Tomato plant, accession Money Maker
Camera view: horizontal (90 deg, fisheye); turntable rotation: 240 degrees
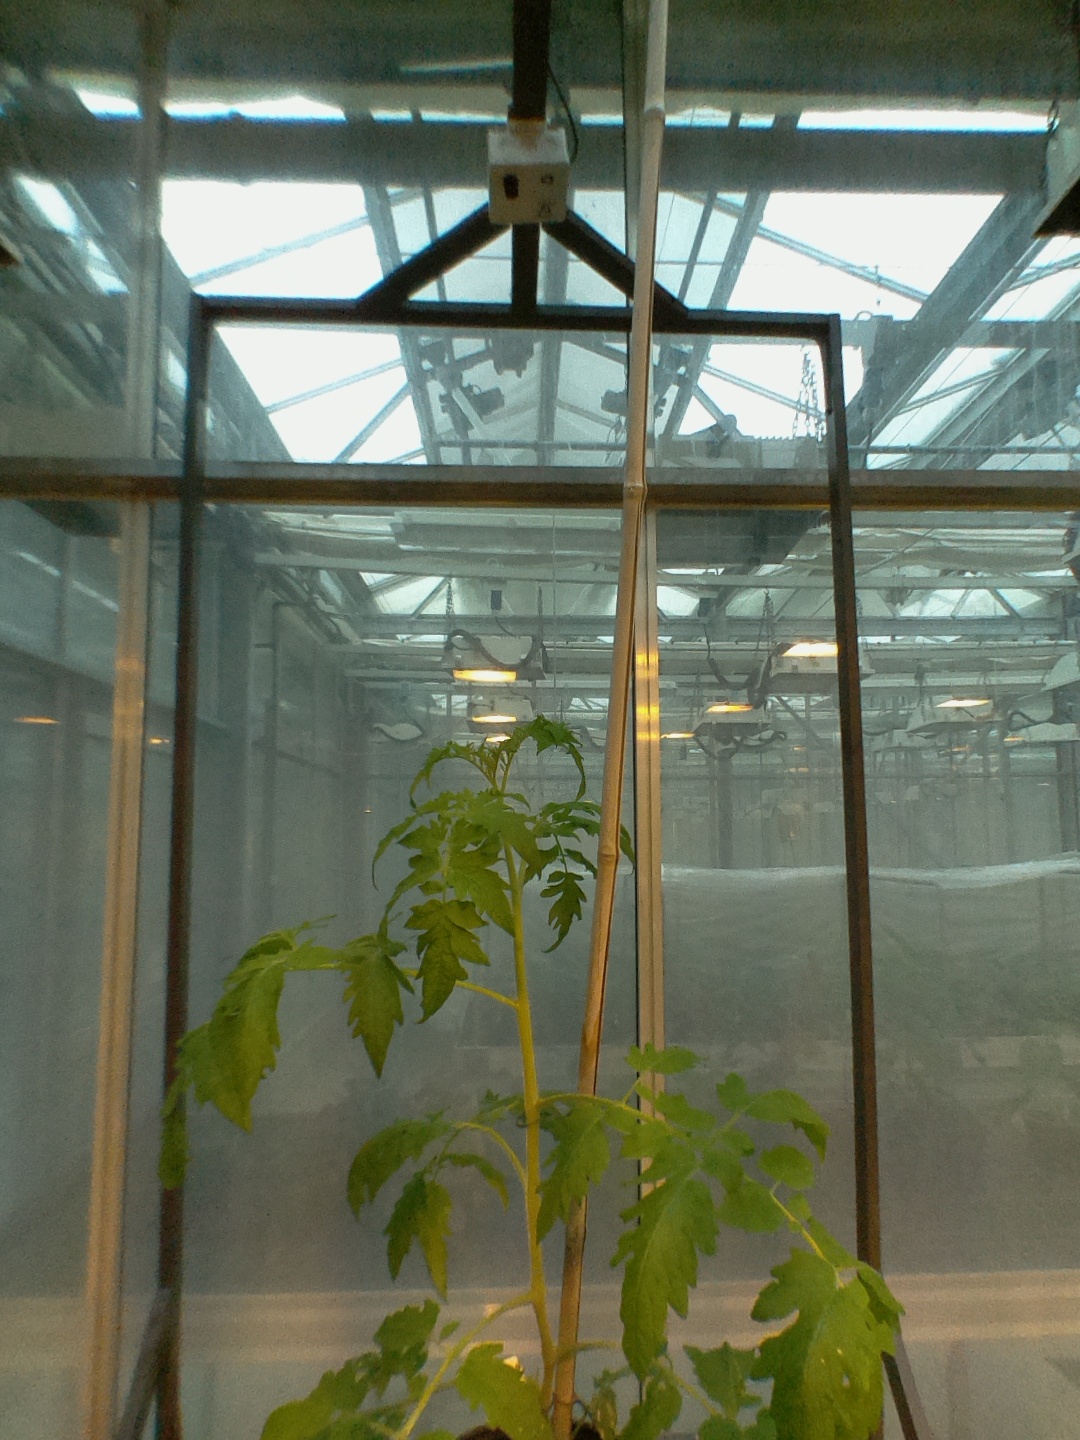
BBCH growth stage 53: 3 inflorescences visible